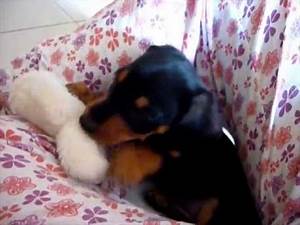
Label: dog